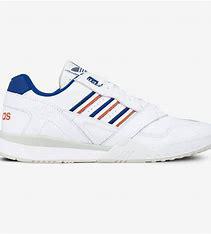
Brand: Adidas
Model: A R